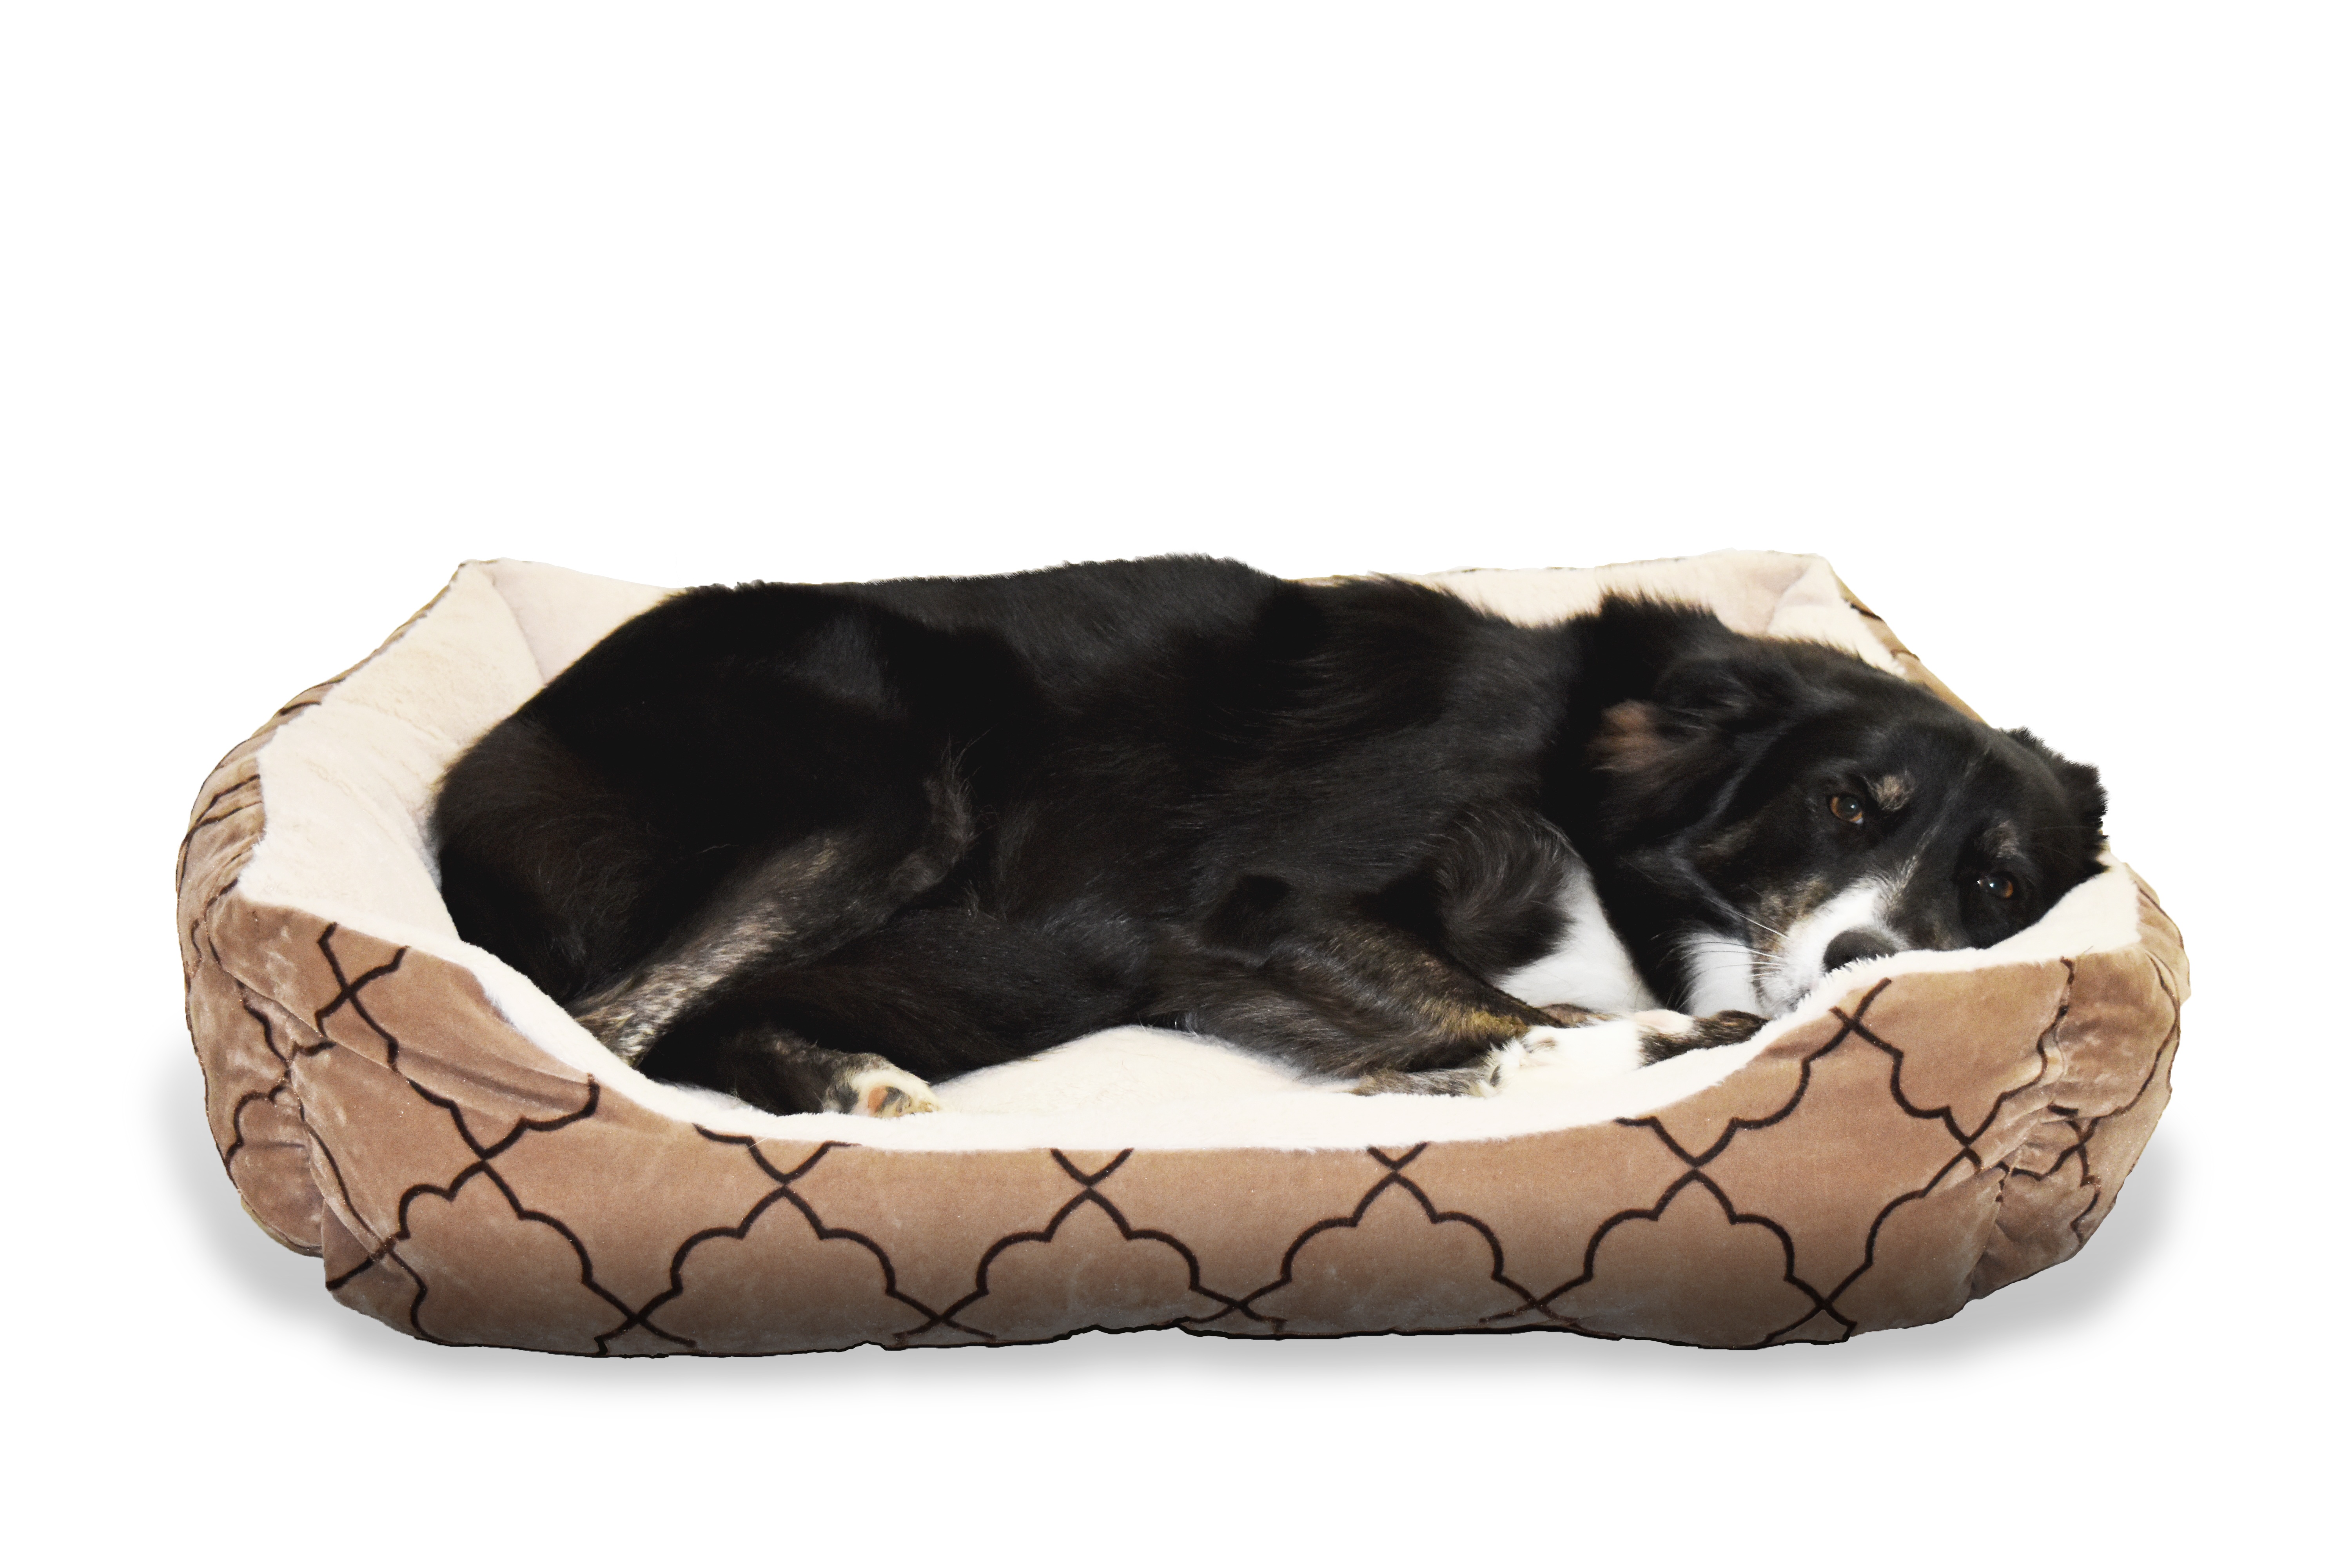
puppy, dog, animal, cute, pet, fur, furniture, couch, product, border collie, sleep, snout, paw, bed, rectangle, comfort, dog breed, comfortable, dog like mammal, dog crossbreeds, dog bed